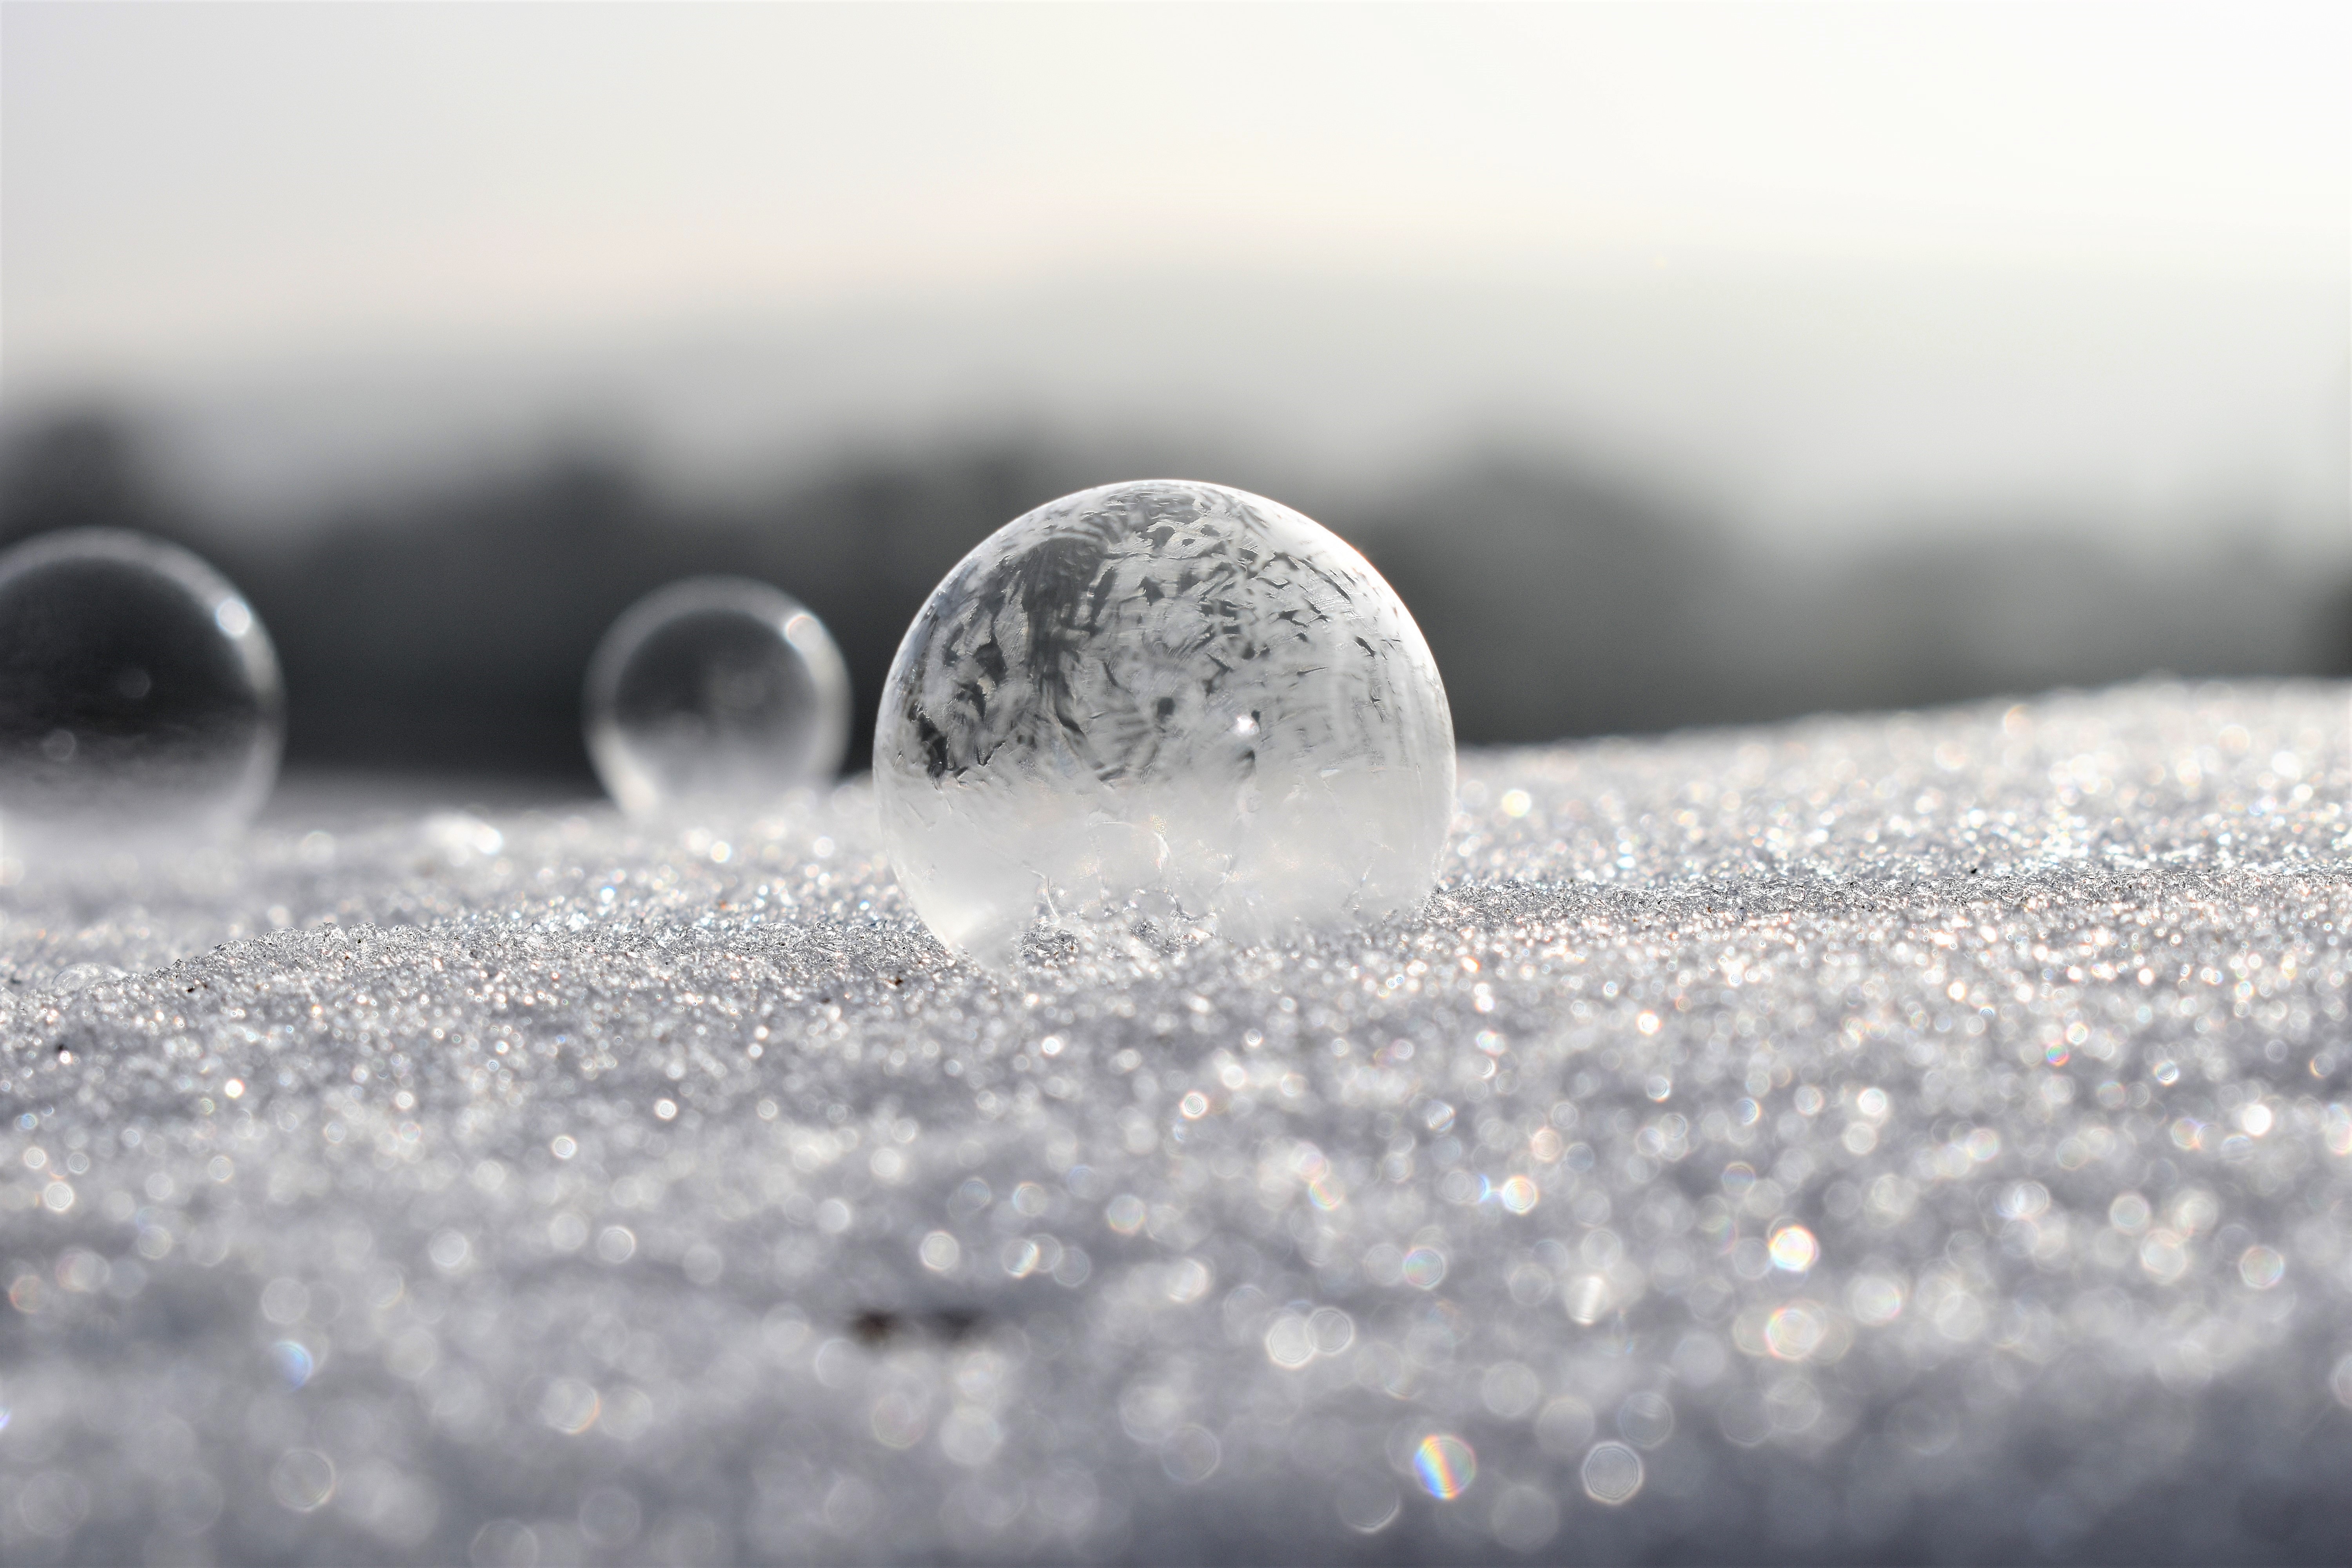
water, snow, cold, winter, drop, black and white, white, photography, frost, ice, weather, frozen, monochrome, bubble, close up, icy, ball, wintry, freezing, back light, macro photography, eiskristalle, crystals, soap bubbles, monochrome photography, frozen bubble, frosted soap bubble, crystal growth